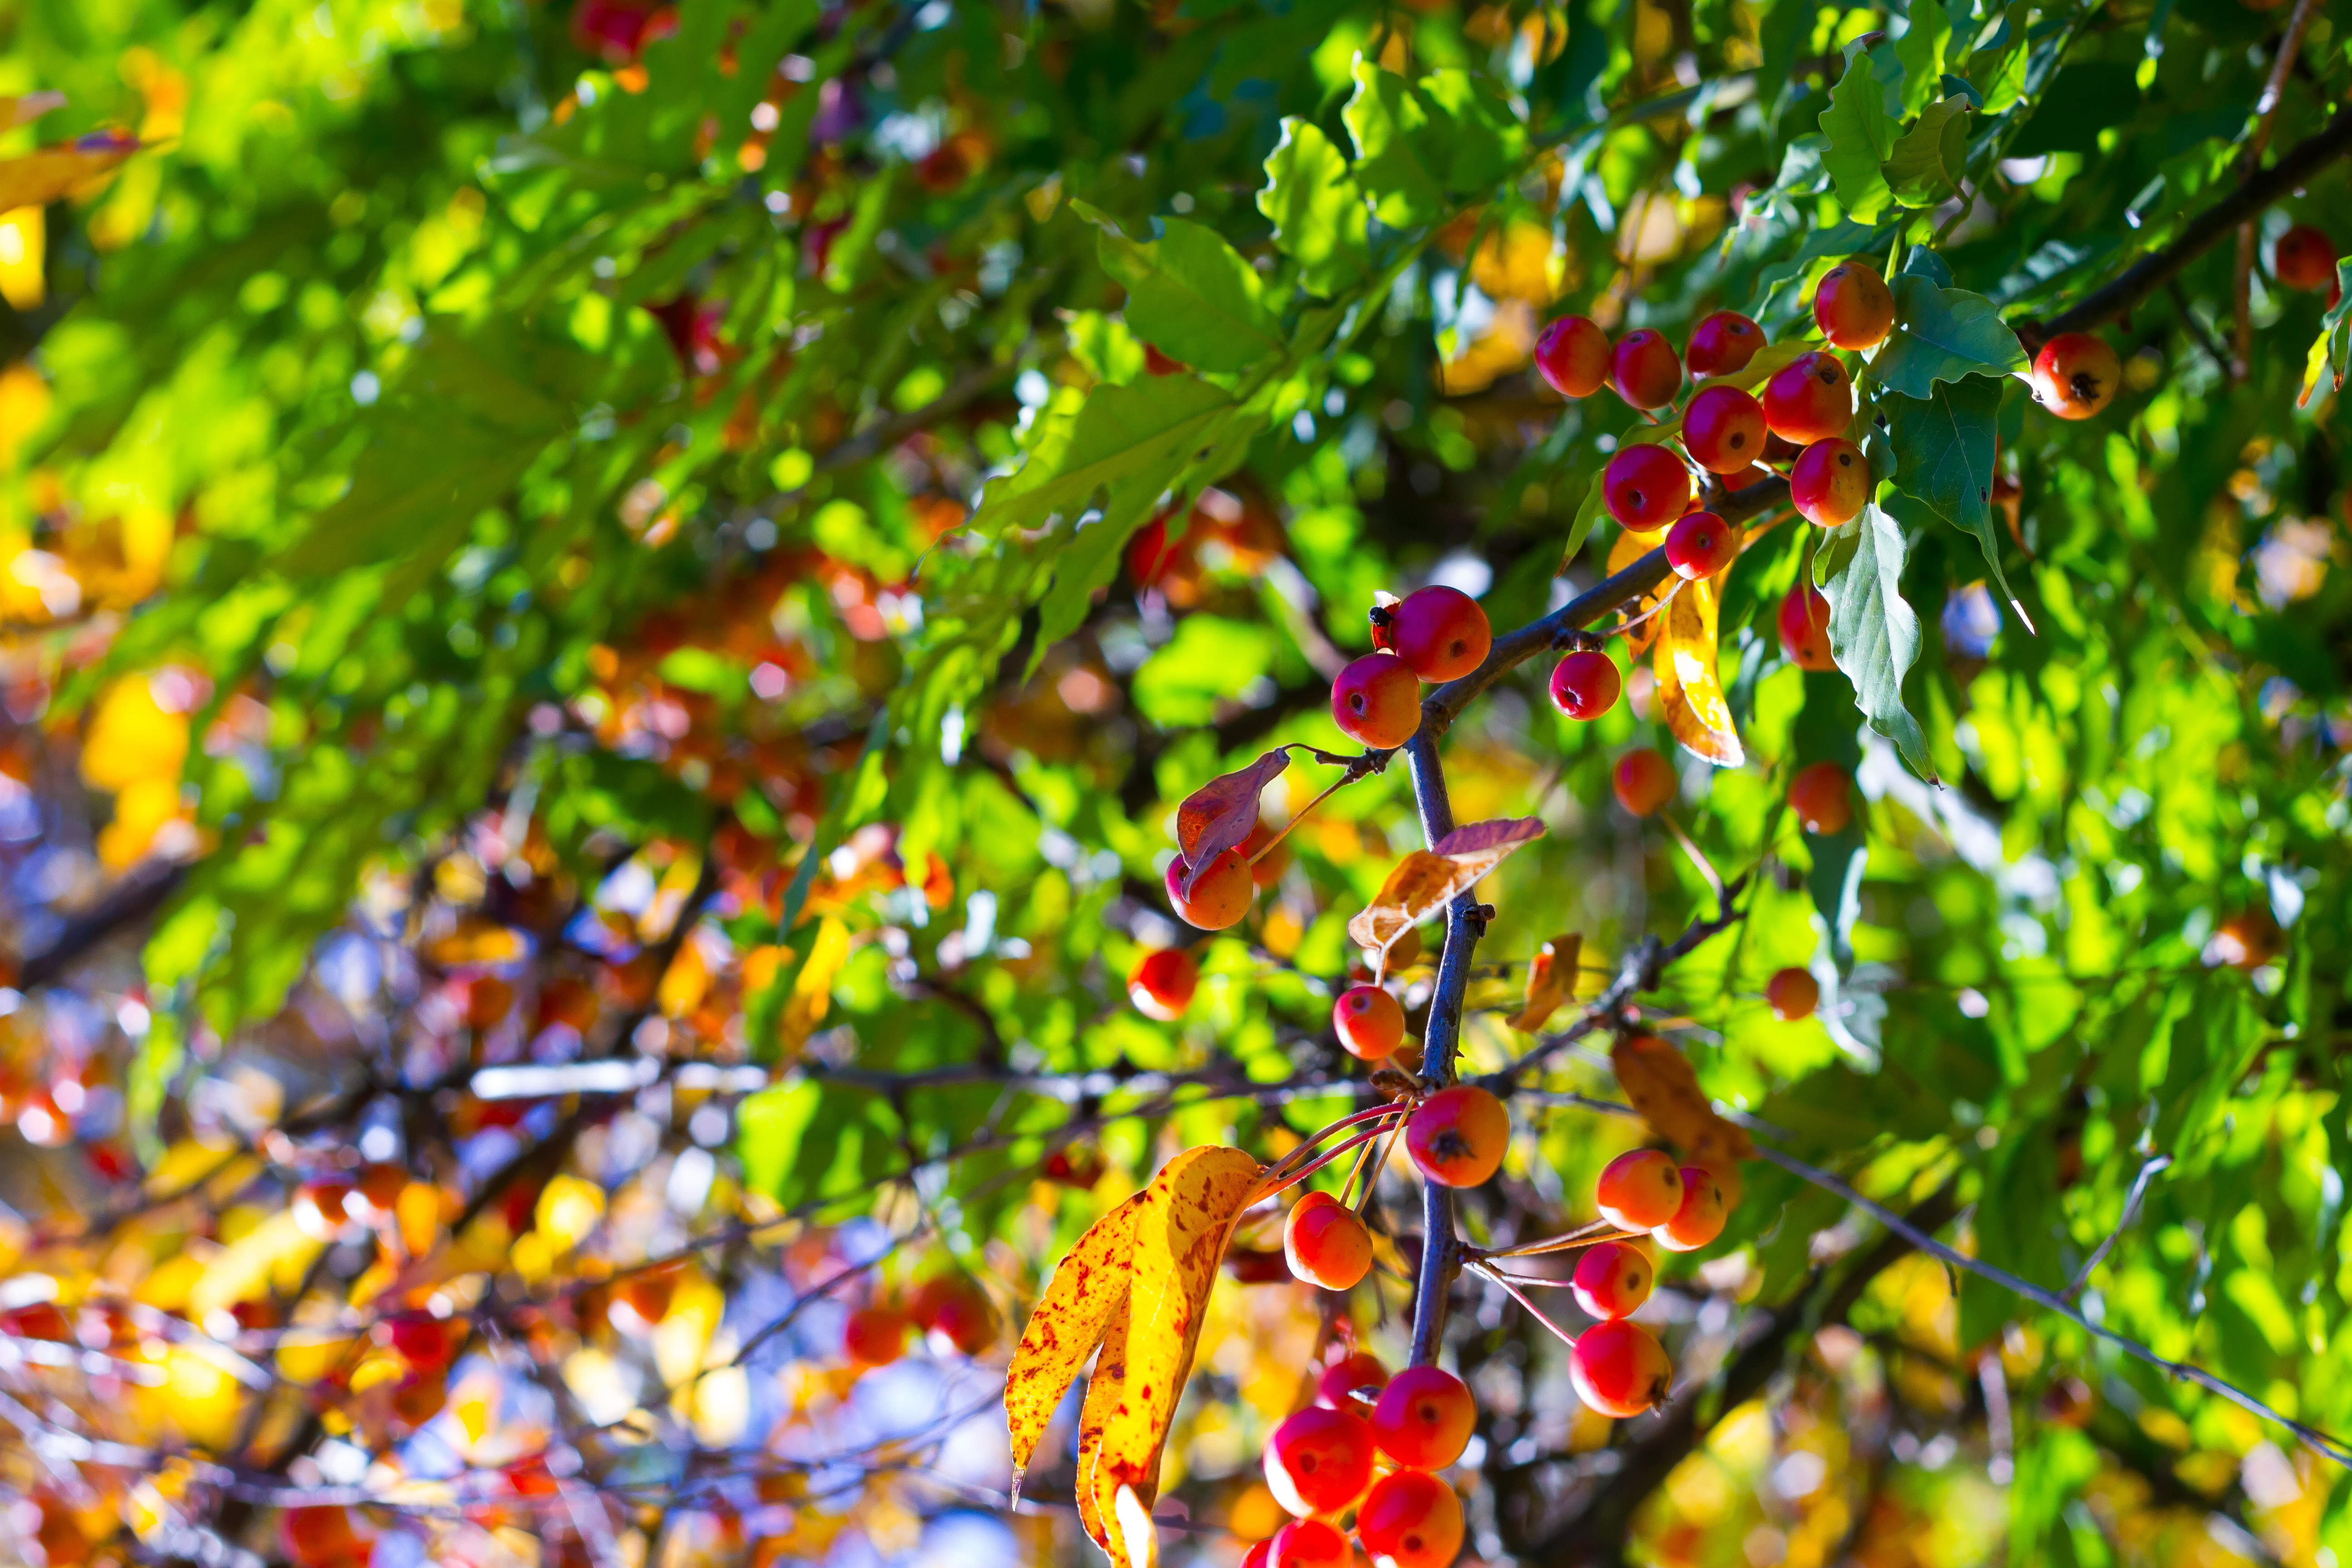
tree, nature, forest, branch, plant, fruit, berry, sunlight, leaf, flower, bush, food, green, golden, red, produce, color, macro, evergreen, autumn, botany, blue, close, flora, season, wild plant, berries, bed, shrub, fruits, deciduous, rowan, forest fruit, autumn forest, macro photography, berry red, flowering plant, forest plant, wild berries, wood strawberry, woody plant, land plant